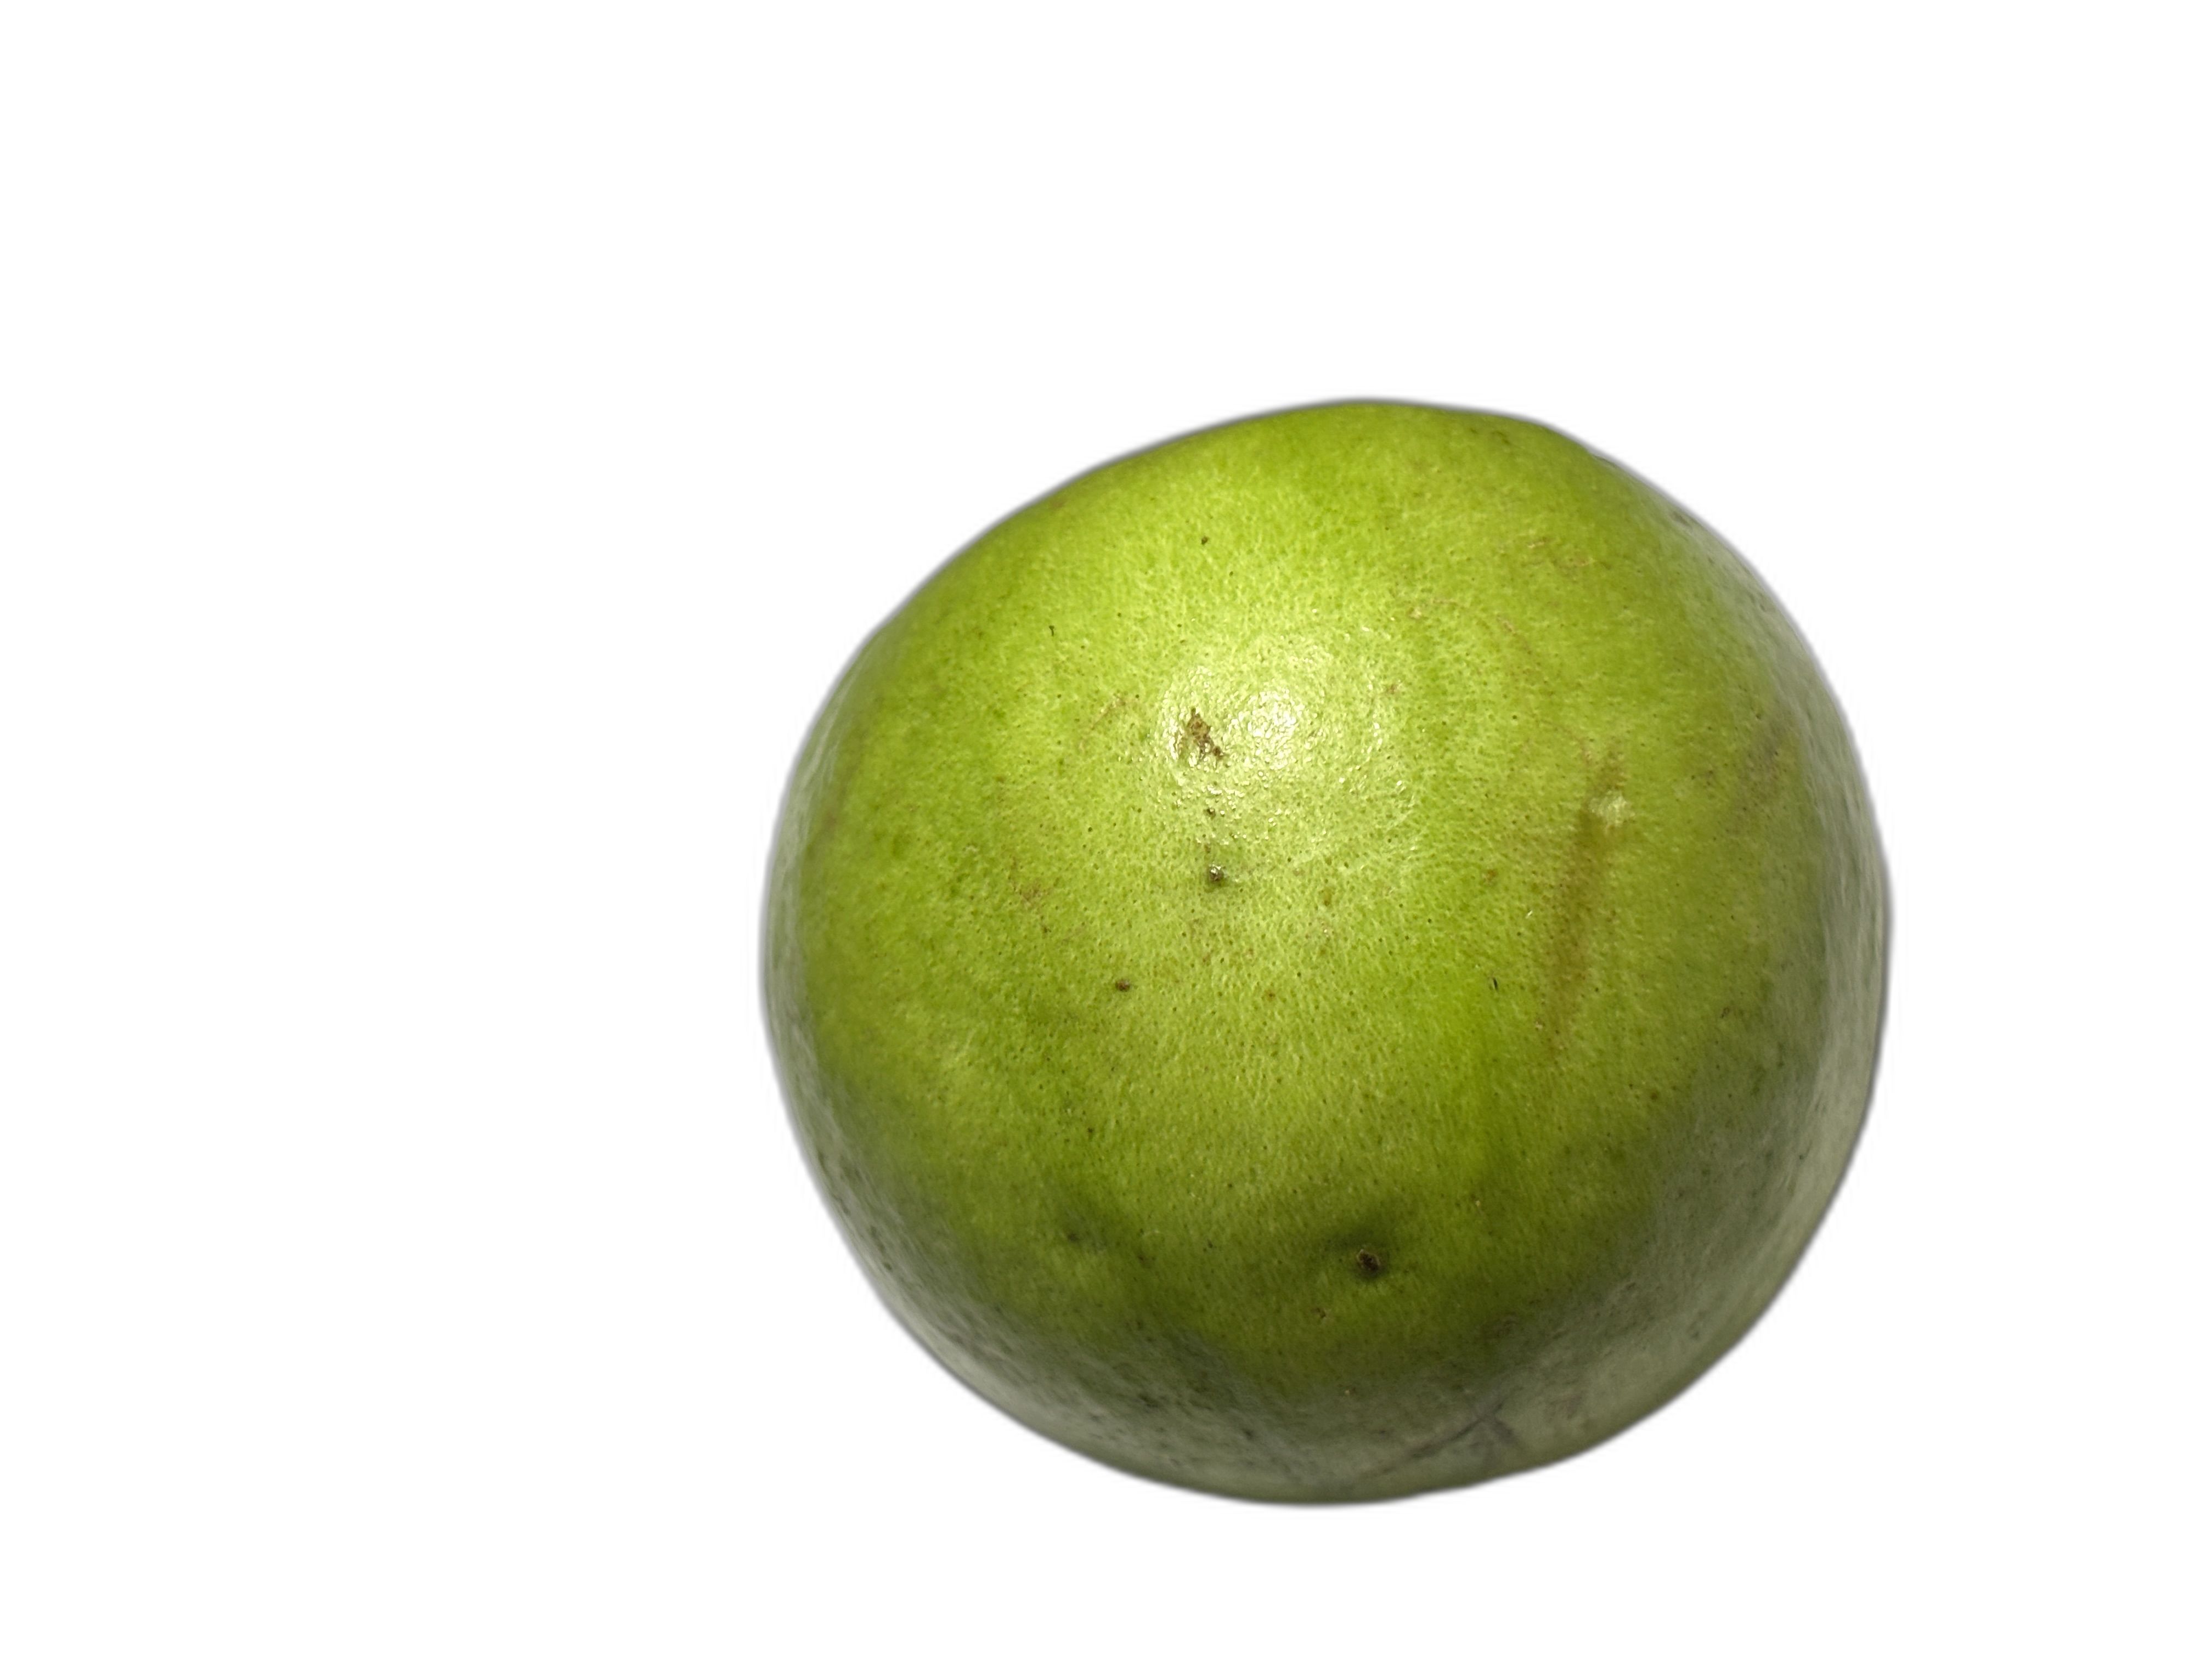
Plant part: fruit
Disease: Healthy